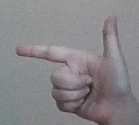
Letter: yaa